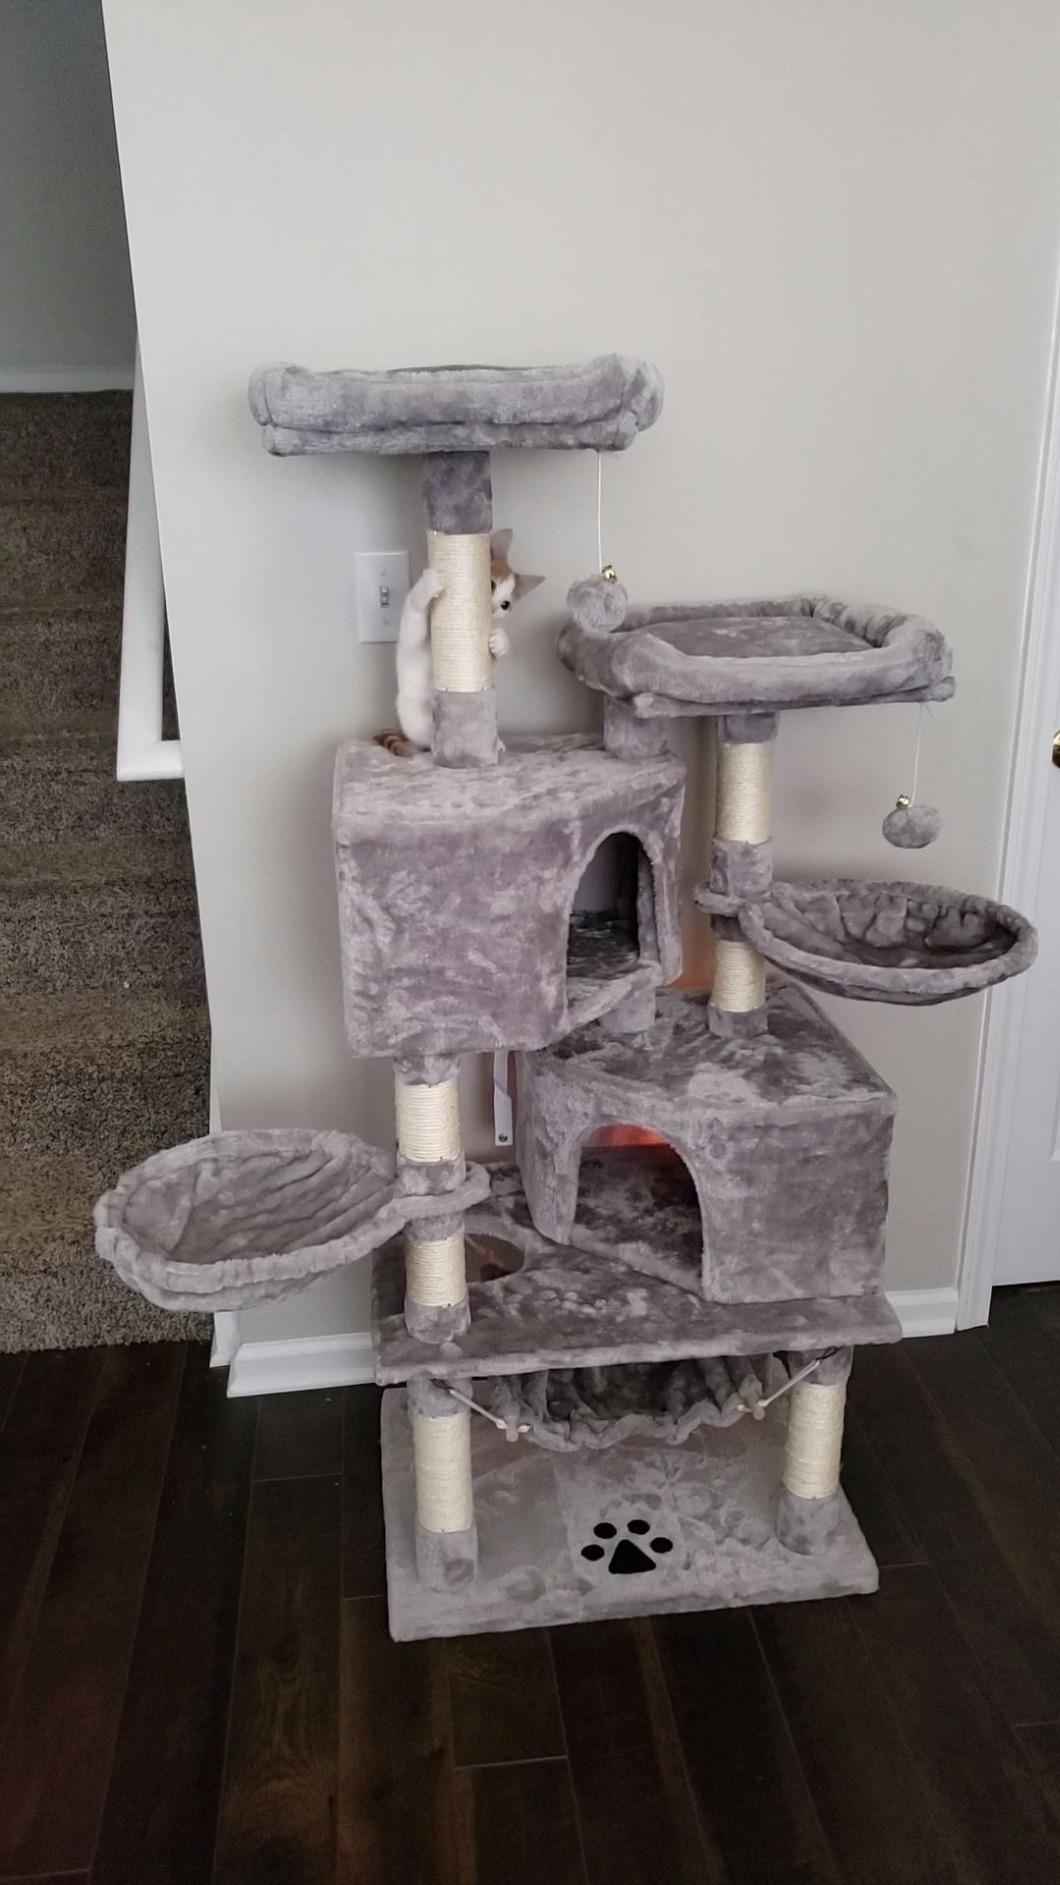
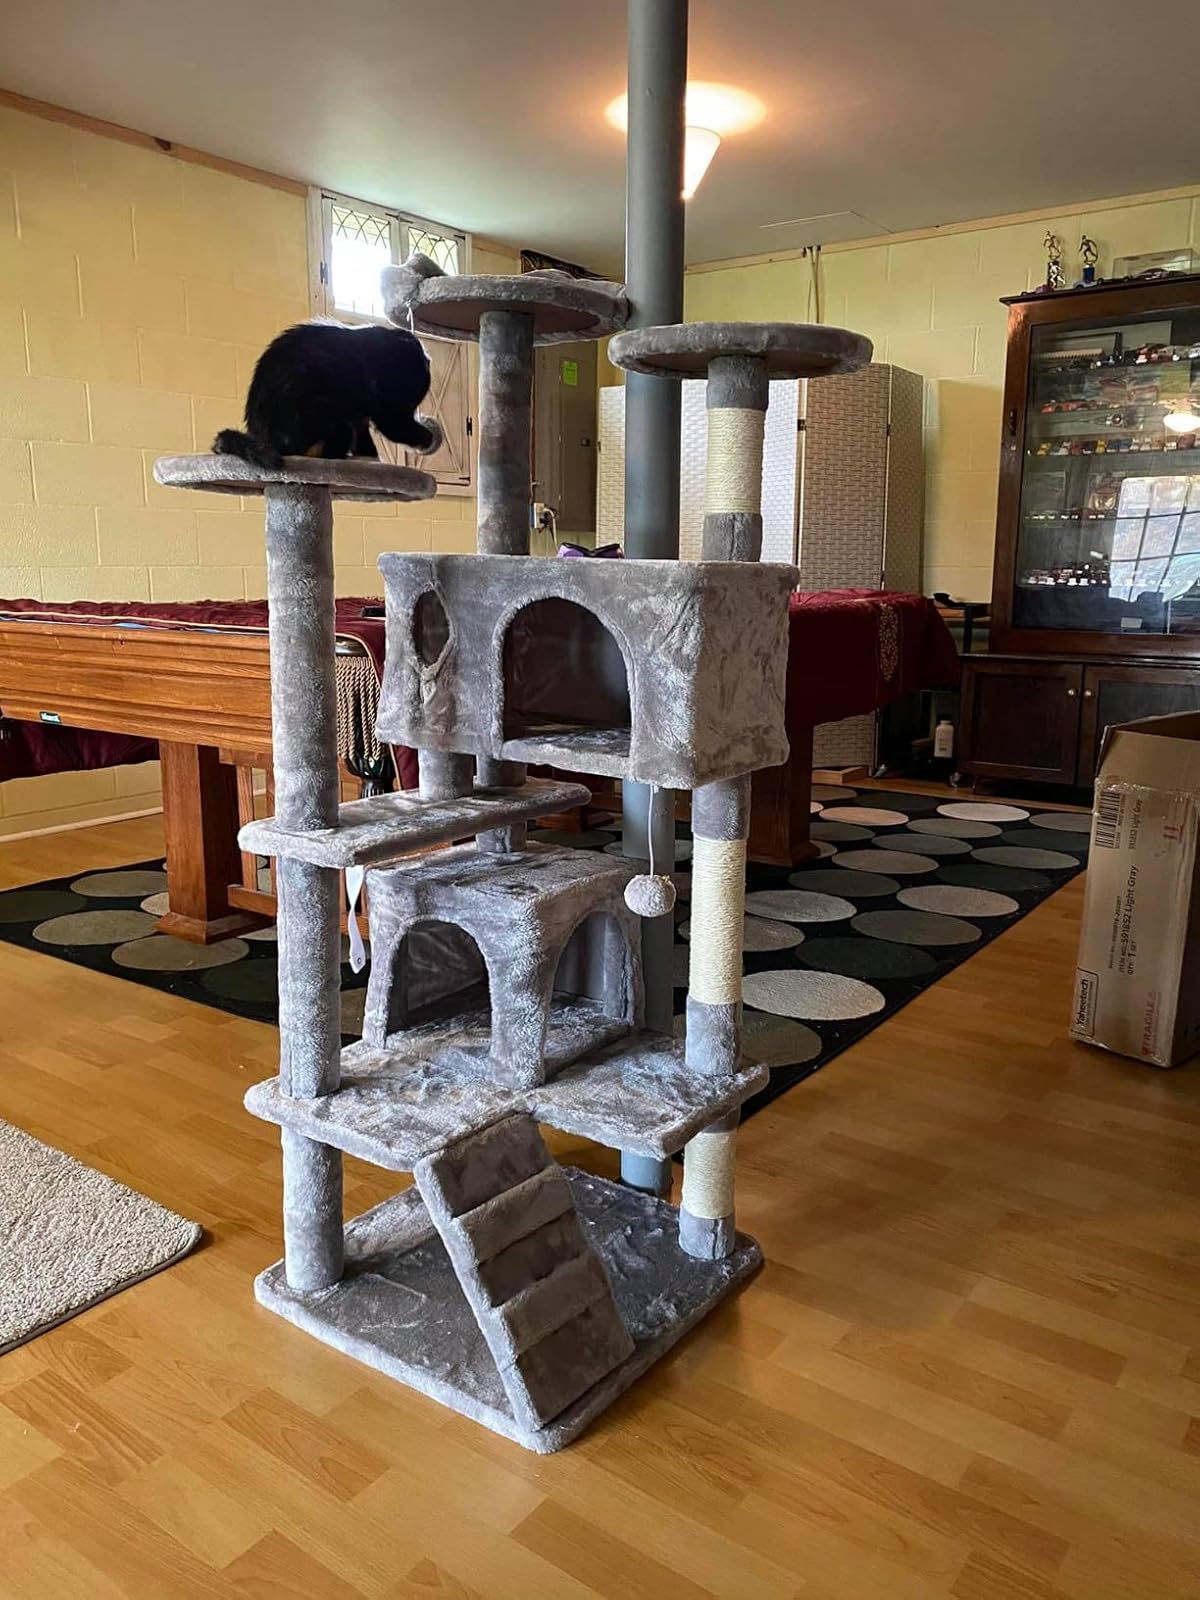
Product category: items_cat tree
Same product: no